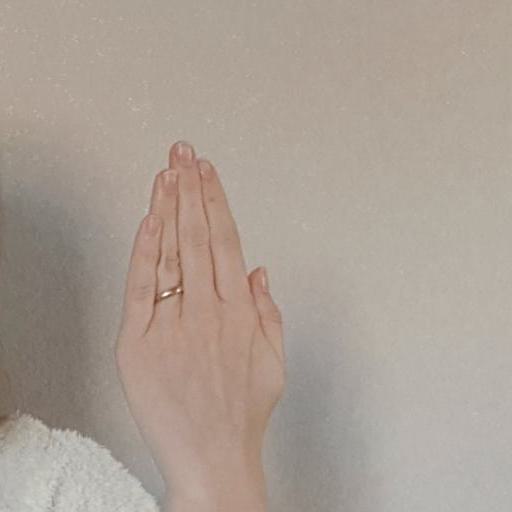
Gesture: stop_inverted